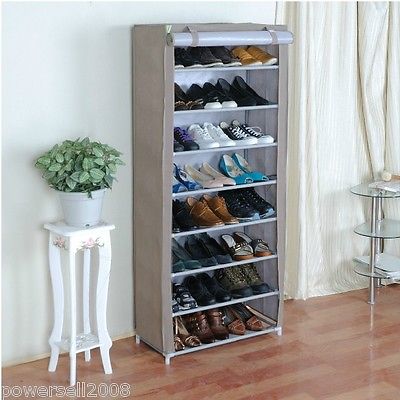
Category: cabinet